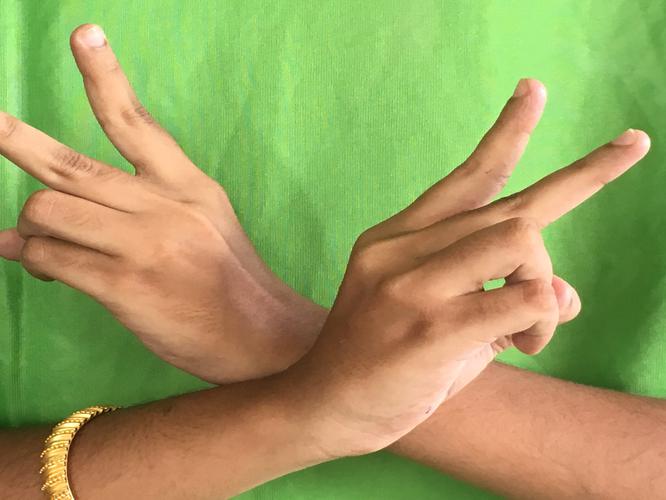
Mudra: Kartariswastika
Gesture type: double_hand